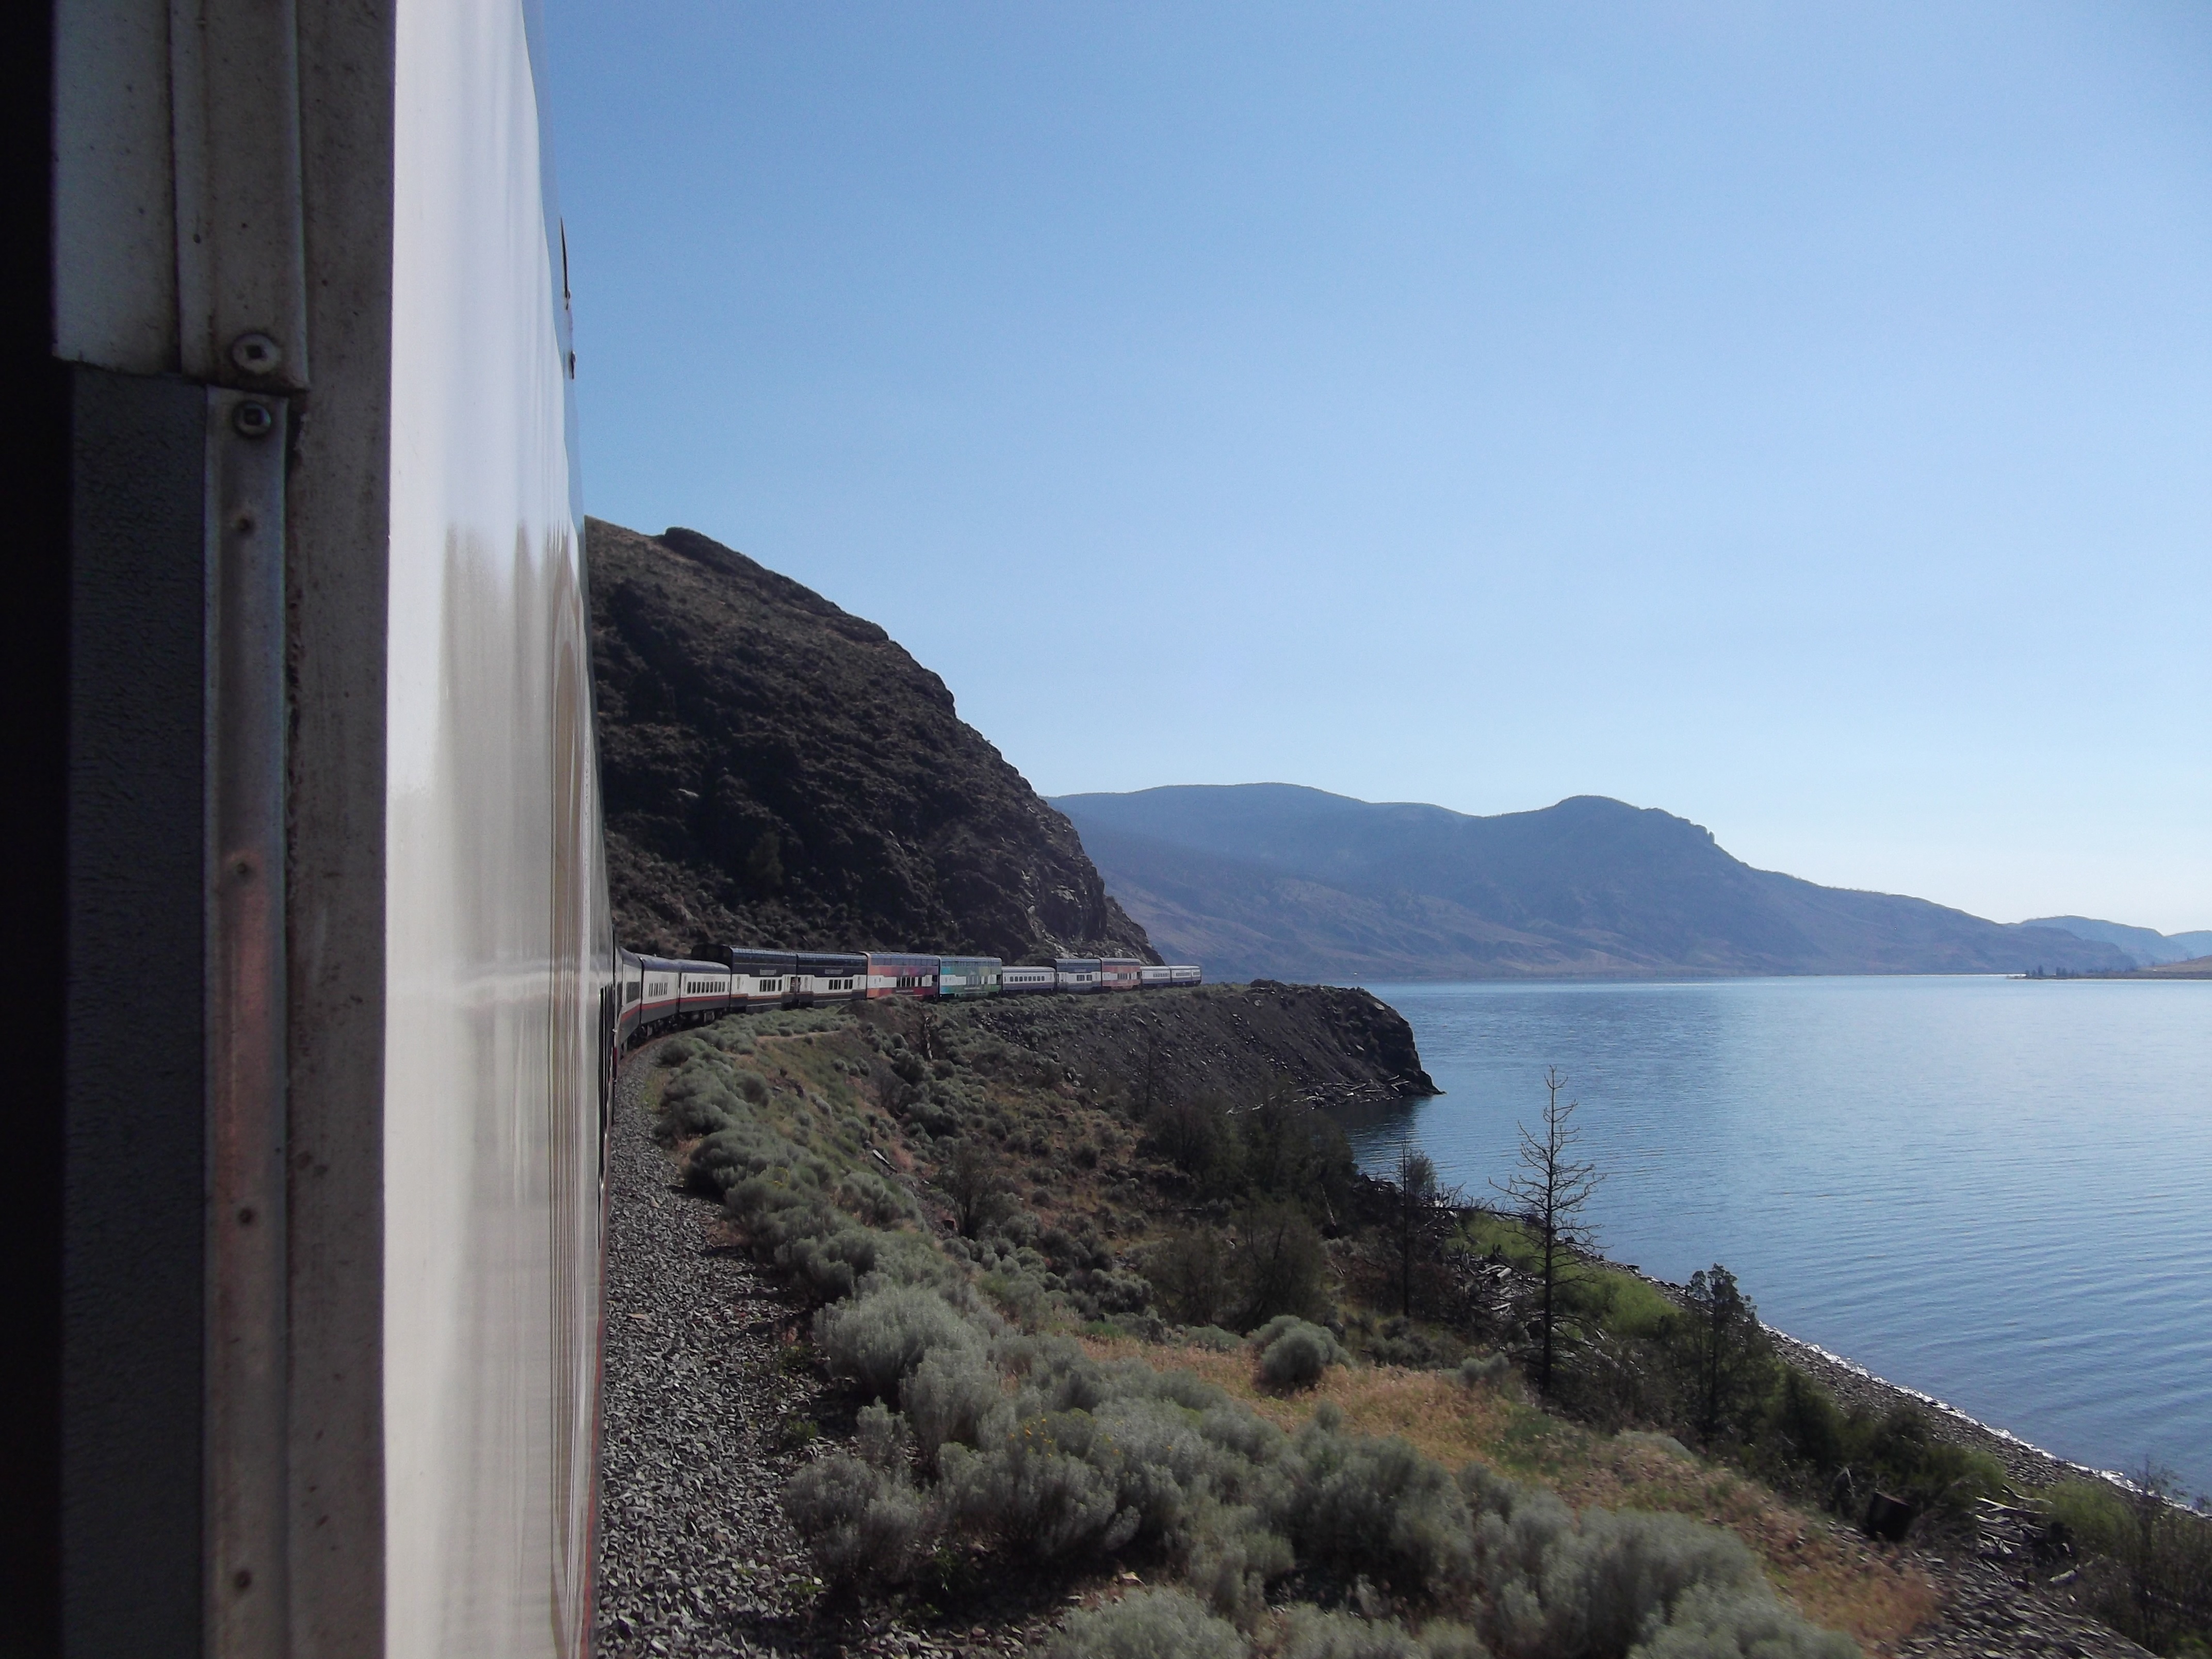
sea, coast, mountain, lake, train, vacation, cliff, bay, reservoir, terrain, loch, rocky mountaineer